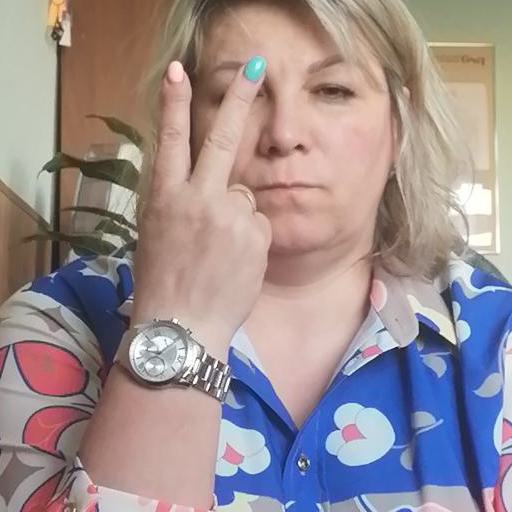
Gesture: peace_inverted